Erwina Ryś-Ferens

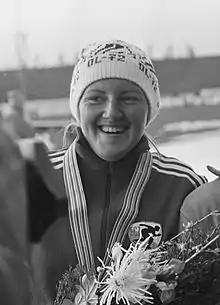
Ryś-Ferens in 1975

Erwina Lilia Ryś-Ferens ( Ryś; 19 January 1955 – 20 April 2022) was a Polish speed skater.